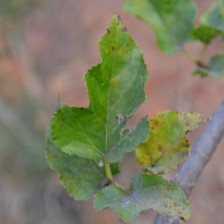
Variety: Kamphaengsaeng42